The House in the Dark

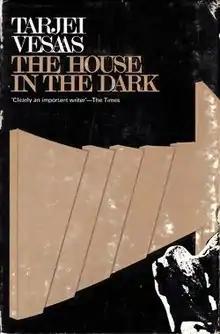
First UK edition (publ. Peter Owen, 1976)

The House in the Dark is a 1945 novel by the Norwegian writer Tarjei Vesaas. It tells the story of a frightening, darkened house, to which men are trying to dig tunnels, but are routinely captured and taken away in a truck. The novel was written during the last winter of World War II and is an allegory for the German occupation of Norway. An English translation by Elizabeth Rokkan was published in 1976.